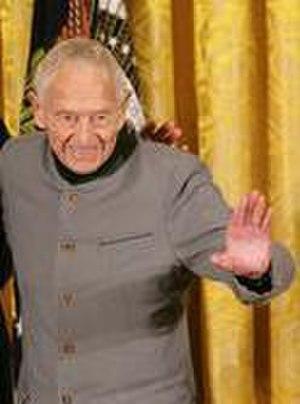
Andrew Newell Wyeth, né le 12 juillet 1917 à Chadd's Ford, en Pennsylvanie, et mort le 16 janvier 2009, également à Chadd's Ford, dans la banlieue de Philadelphie, est un peintre américain. Il est classé parmi les peintres « régionalistes » et réalistes américains.